Konary Castle

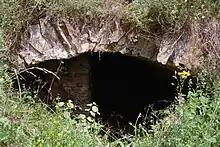
Konary Castle

Konary Castle or Knight's Castle Kunern is a castle in the village Konary, Lower Silesia, Poland, located 55 km south of the city of Wrocław. Until 1945 it was a part of Silesia, Germany.